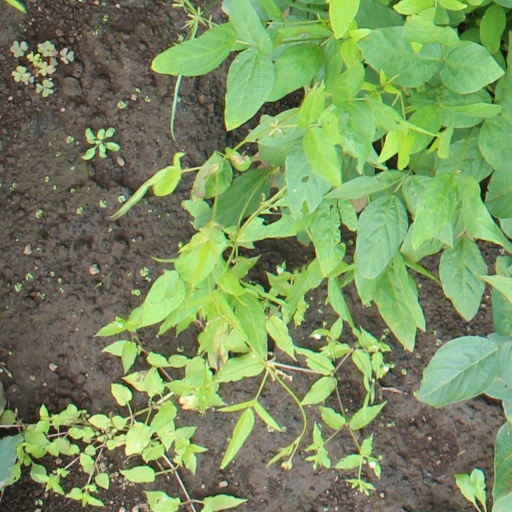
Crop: soybean